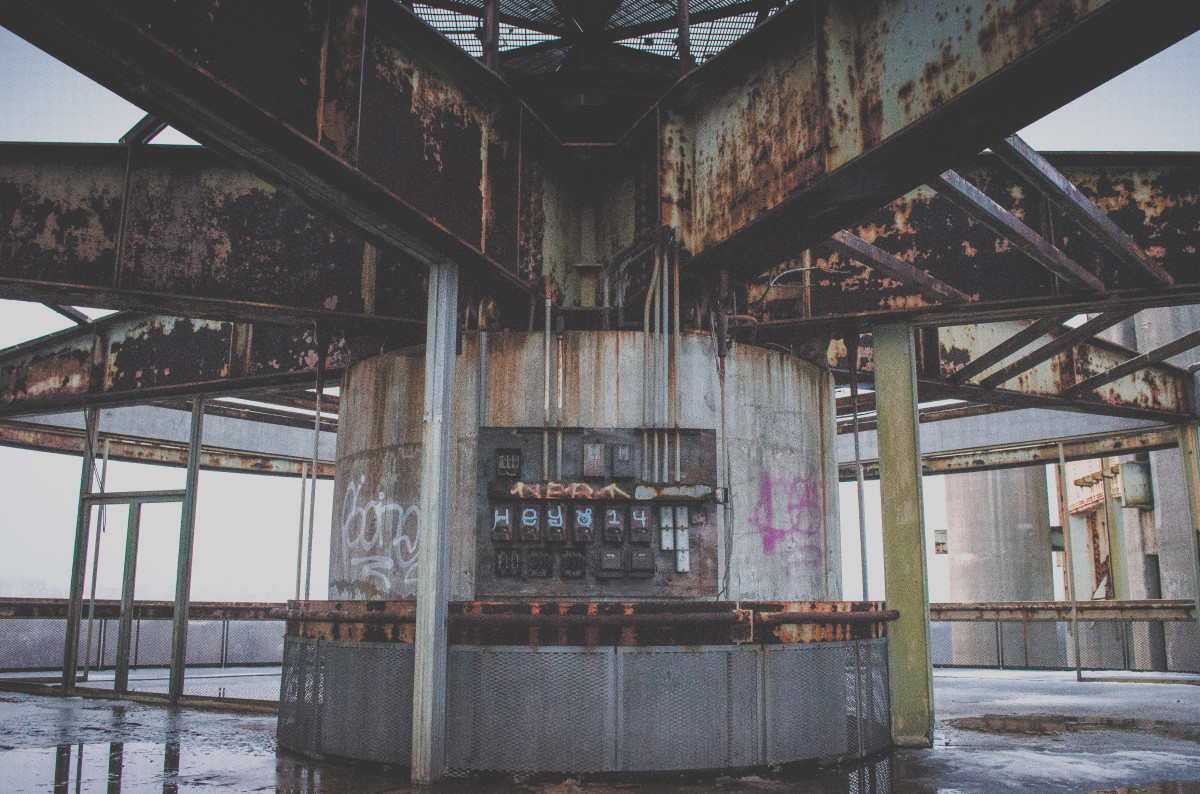
Tags: wood, building, tourist attraction